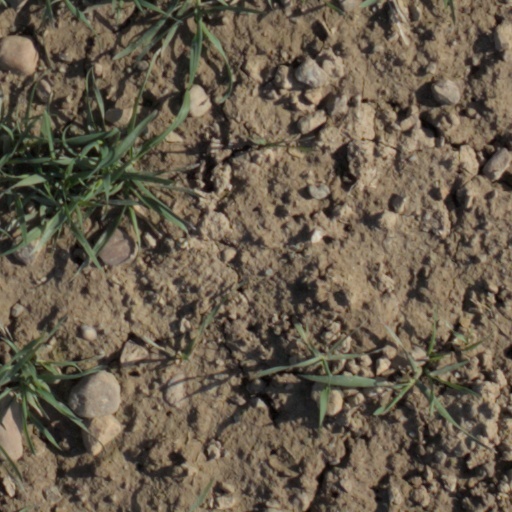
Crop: wheat